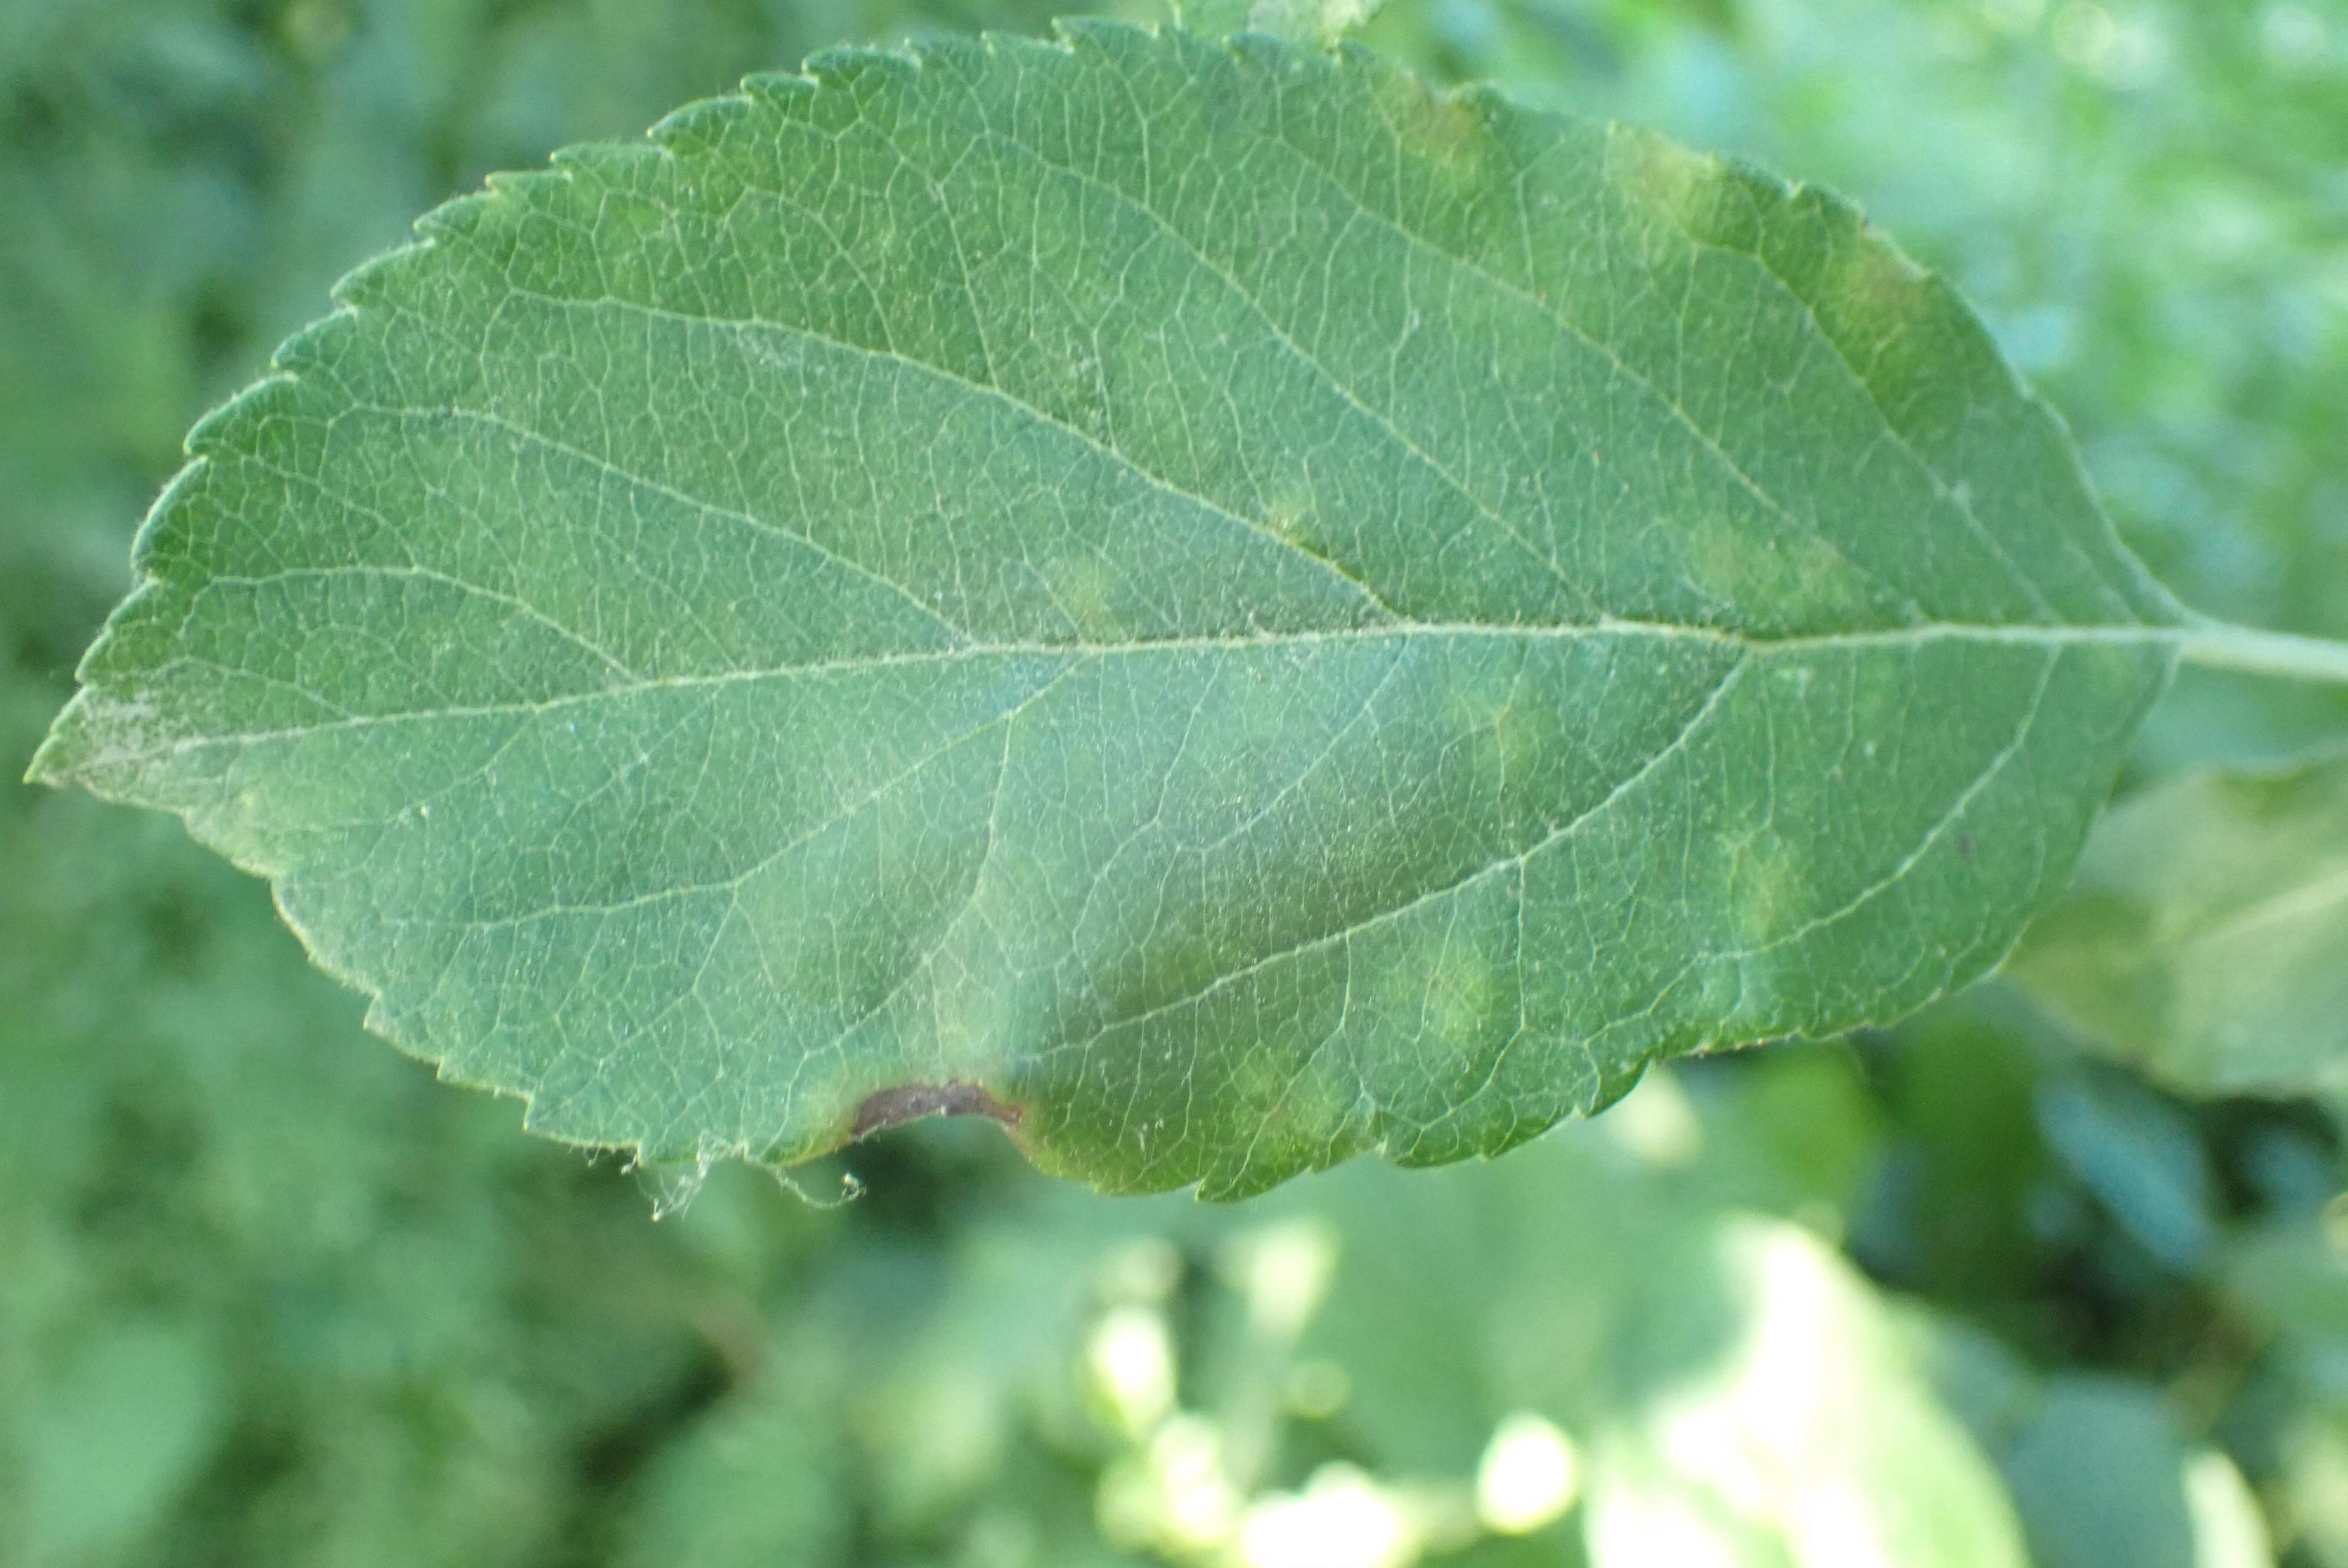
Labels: scab